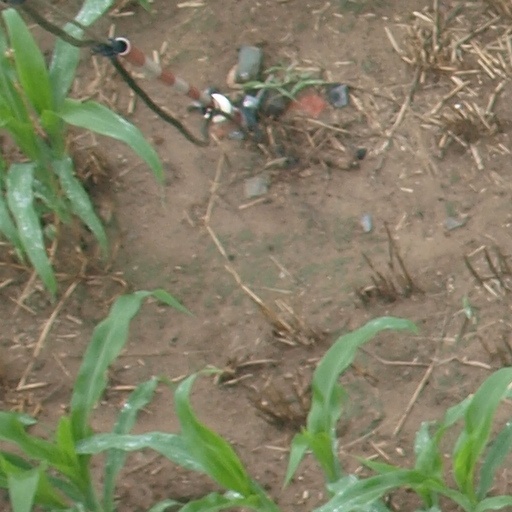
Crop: maize; corn